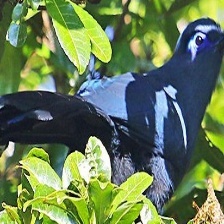
Species: BLUE COAU
Scientific name: COUA CAERULEA